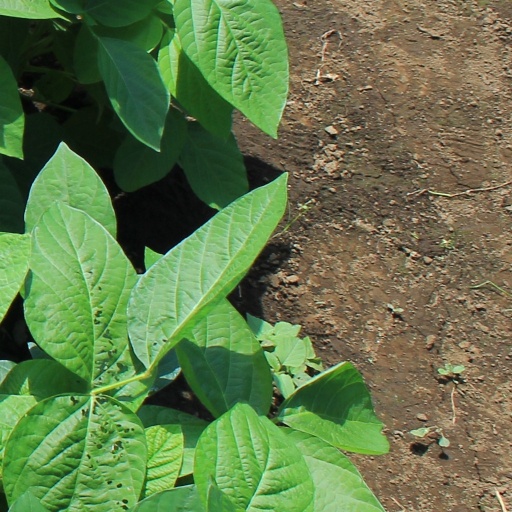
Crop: soybean